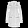
Label: Coat